French art

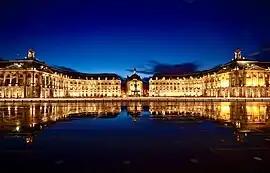
Place de la Bourse in Bordeaux by Ange-Jacques Gabriel

Through propaganda, wars, and great architectural works, Louis XIV launched a vast program designed for the glorification of France and his name. The Palace of Versailles, initially a tiny hunting lodge built by his father, was transformed by Louis XIV into a marvelous palace for fêtes and parties, under the direction of architects Louis Le Vau (who had also built the château de Vaux-le-Vicomte) and Jules Hardouin Mansart (who built the church of the Invalides in Paris), painter and designer Charles Le Brun, and the landscape architect André Le Nôtre who perfected the rational form of the French garden that from Versailles spread in all of Europe. In portrait painting, two figures emerged in the 1680s with the portraitists Hyacinthe Rigaud and Nicolas de Largillière, whose theatrical yet psychologically refined portraits set a new model for the 18th century.